Kites (film)

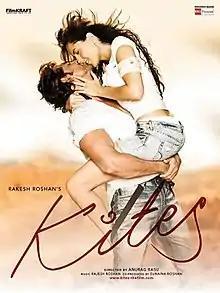
Theatrical release poster

Kites is a 2010 Indian romantic action thriller film directed by Anurag Basu, with the story written and produced by Rakesh Roshan, starring Hrithik Roshan, Bárbara Mori, Kangana Ranaut, and Kabir Bedi.